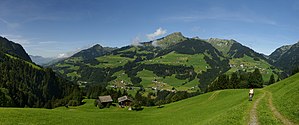
Großes Walsertal
Großes Walsertal
Großes Walsertal er en 25 km lang dal i delstaten Vorarlberg i Østrig. Dalen grænser op til Bregenzerwald, og bækken Lutz flyder igennem den.